Hungary national football team

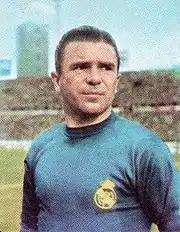
Ferenc Puskás is Hungary's all-time top scorer with 84 goals.

With Euro 2020 being postponed to 2021 because of COVID-19, Hungary was drawn in the "group of death" of the tournament. Group F featured Portugal, the defending European champions, France, and Germany. The Hungarians fought against the odds and put on a heroic performance; despite losing 3–0 to Portugal, the Hungarians recorded two points against France and Germany.